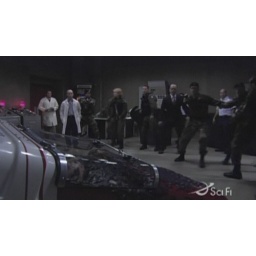
There I am running away from the bugs. I am in the back right waaring a light blue shirt.